2008 United States House of Representatives elections in Wisconsin

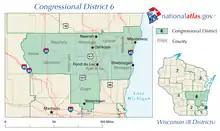

This traditionally conservative district based in the Oshkosh-Neenah, Metropolitan Statistical Area was narrowly won by Democratic nominee Barack Obama in the 2008 election, but long-serving Republican incumbent Congressman Tom Petri held a tight grip on his seat. Petri sought and won a sixteenth term against Democratic candidate Roger Kittelson, winning handily.